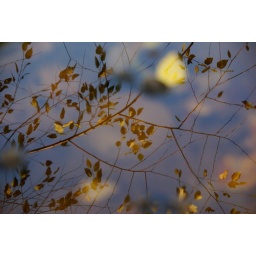
tree branches and sky reflected in a birdbath